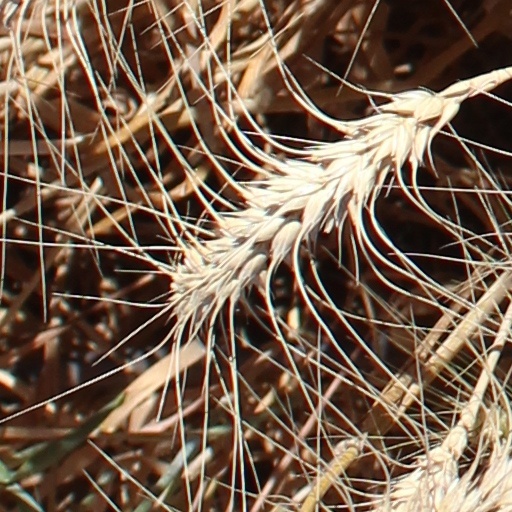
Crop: wheat